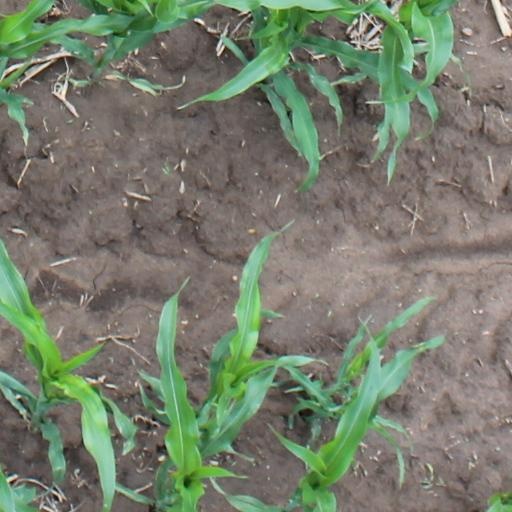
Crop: maize; corn